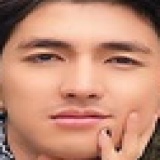
diễn viên Bình An